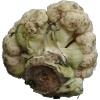
Label: cauliflower